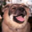
Label: dog